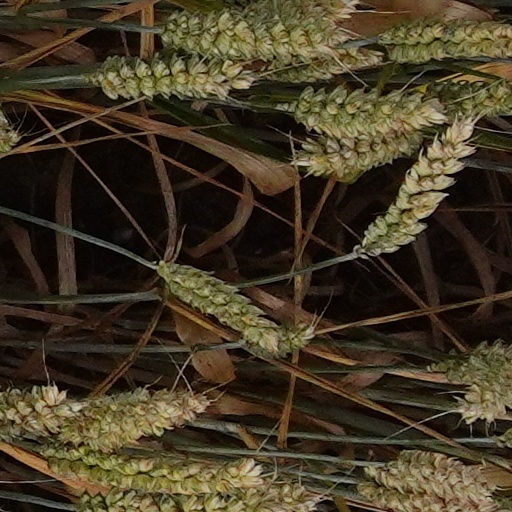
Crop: wheat